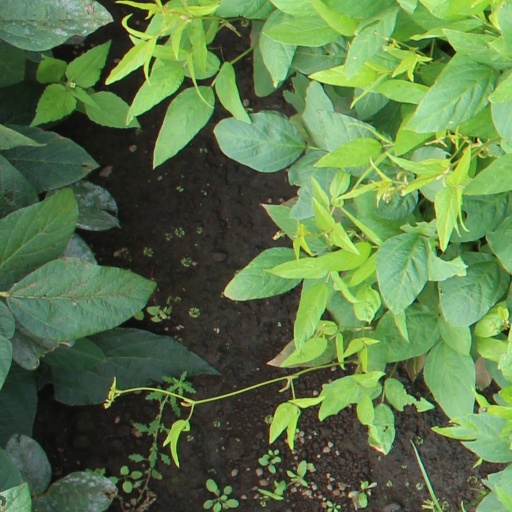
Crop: soybean